Harpy eagle

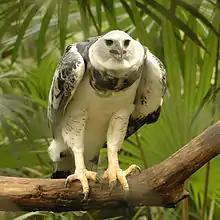
Subadult in Belize Zoo

Another major prey of harpy eagles is monkeys. At several nests in Guyana, monkeys made up about 37% of the prey remains found at the nests. Similarly, cebid monkeys made up 35% of the remains found at 10 nests in Amazonian Ecuador. Monkeys regularly taken include capuchin monkeys, saki monkeys, howler monkeys, titi monkeys, squirrel monkeys, and spider monkeys. Smaller monkeys, such as tamarins and marmosets, are, however, seemingly ignored as prey by this species. Small monkeys typically weighing between , such as Wedge-capped capuchin ("Cebus olivaceus"), tufted capuchin ("Sapajus apella"), and white-faced saki ("Pithecia pithecia") are the most frequently taken. Larger howler monkeys are also taken, mainly Colombian red howler ("Alouatta seniculus"), but also Guyanan red howler ("Alouatta macconnelli") and mantled howler ("Alouatta palliata"). These monkeys typically weigh between and female harpy eagles can prey on all ages and sexes, while male harpy eagles tend to focus on juveniles. In one study, breeding harpy eagles hunted Yucatán black howler ("Alouatta pigra"), the largest howler monkey which can weigh between , although the ages of the monkeys taken by these eagles are unknown. Nevertheless, adults of other large monkeys can be taken by female harpy eagles, including woolly monkey ("Lagothrix cana") and Peruvian spider monkey ("Ateles chamek"), and red-faced spider monkey ("Ateles paniscus") which can weigh around and possibly exceeding in large males.